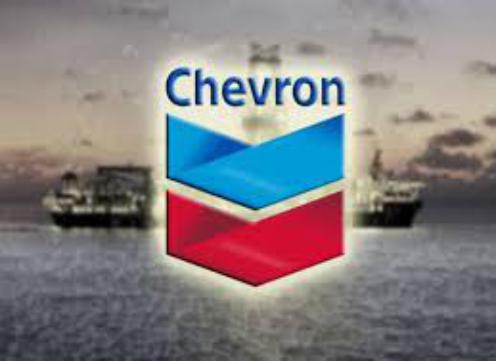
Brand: Chevron
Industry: Transportation